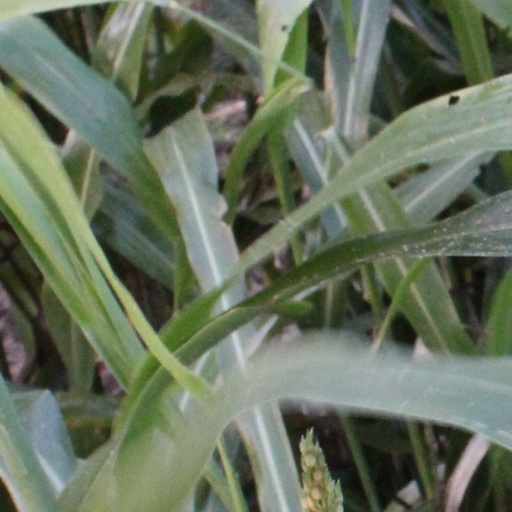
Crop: sorghum